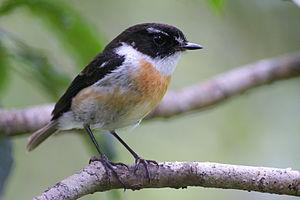
Saxicola tectes en forêt de Mare-Longue (La Réunion)
Le parc national de La Réunion est un parc national français situé sur l'île de La Réunion, département d'outre-mer de l'océan Indien.
Le Tarier de la Réunion ou localement tec-tec est une espèce d'oiseaux forestiers endémique de l'île de La Réunion.
La Forêt de Bébour est une forêt française de l'île de La Réunion, département d'outre-mer dans le sud-ouest de l'océan Indien. Elle est située dans les Hauts de l'Est, sur le territoire communal de Saint-Benoît. Elle occupe l'emplacement d'un ancien cirque d'érosion, le cirque des Marsouins, comblé par les laves des dernières éruptions du piton des Neiges.